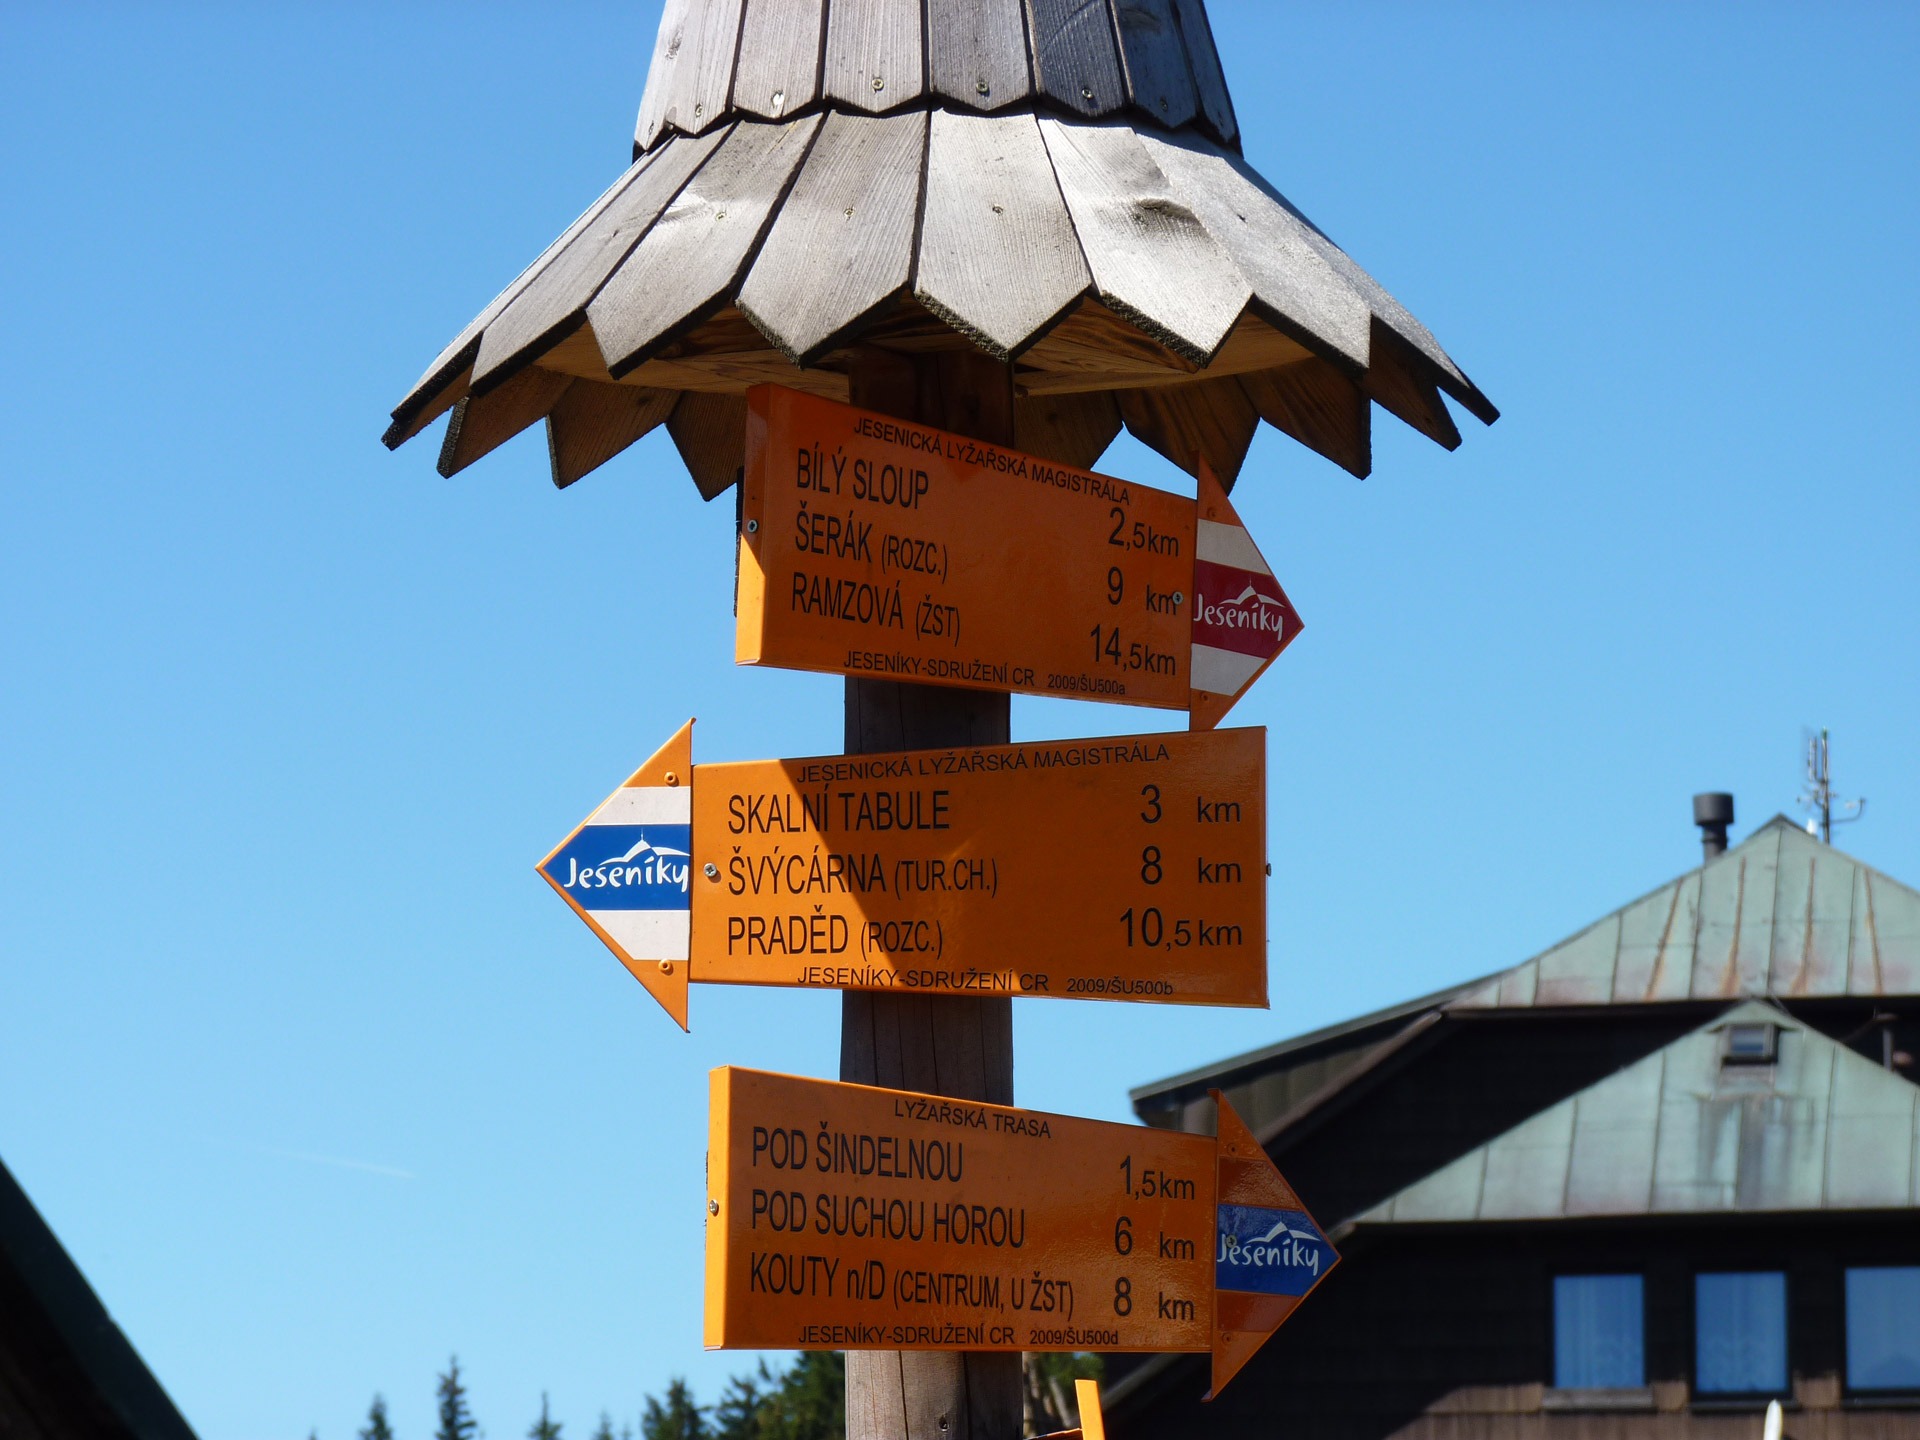
advertising, sign, landmark, tourism, marking, signpost, marker, sign post, direction sign